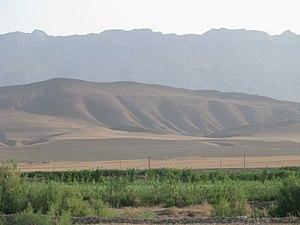
Le Kopet-Dag, کپه‌داغ en persan, est une chaîne de montagnes d'Asie centrale, qui forme la frontière entre l'Iran au sud et le Turkménistan au nord. Elle s'étend sur près de 650 km à l'est de la mer Caspienne. Le plus haut sommet du Turkménistan est situé au sud-ouest de la capitale, Achgabat, et s'élève à 2 940 m, alors que le plus haut sommet iranien atteint une altitude de 3 191 m.
Le Turkménistan a comme pays voisin l’Afghanistan au sud-est, l’Ouzbékistan au nord-est, le Kazakhstan au nord-ouest, l’Iran au sud-ouest et la mer Caspienne à l’ouest. Il a une superficie de 488 100 km².